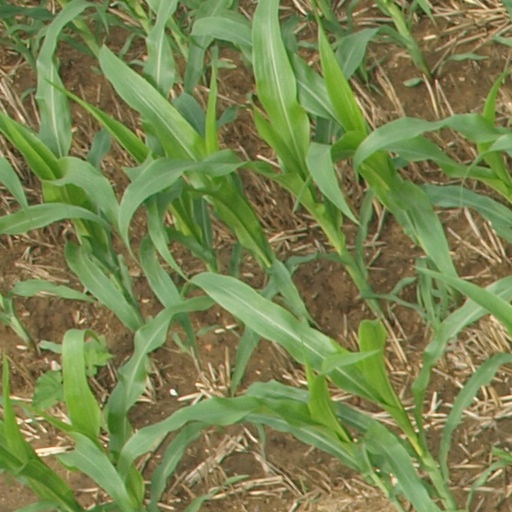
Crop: maize; corn